Daimonion (Socrates)

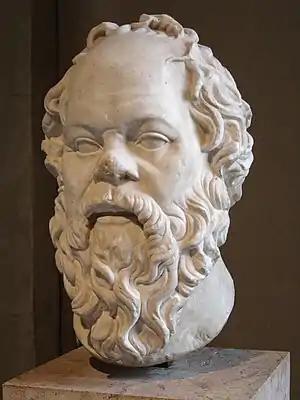
Bust of Socrates from the 1st century in the Louvre, Paris

Daimonion (Ancient Greek: "δαιμόνιον, daimónion"; Latin "genius") is the name given in ancient literature to an inner voice which, according to tradition, gave philosopher Socrates warning signs to prevent him from making wrong decisions. Socrates considered the originator of these signs to be a deity whom he did not specify. He followed the beckoning voice, which was always given without explanation and which, according to him, always proved to be useful and helpful. If the daimonion remained silent, he interpreted this as approval of his behavior. As he talked about his experiences with the inner advisor, his relationship with the mysterious entity was widely known in his hometown Athens. Opponents accused him of introducing a religious innovation. This accusation contributed to him being sentenced to death and executed in 399 BC.